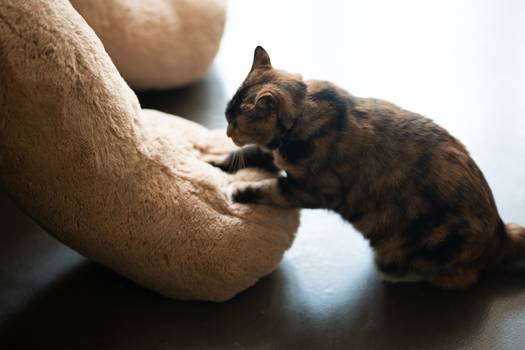
Label: No Watermark